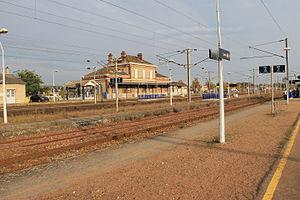
Gare d'Oissel, Seine-Maritime, France.
La gare d'Oissel est une gare ferroviaire française des lignes de Paris-Saint-Lazare au Havre et de Serquigny à Oissel, située sur le territoire de la commune d'Oissel dans le département de la Seine-Maritime en région Normandie.